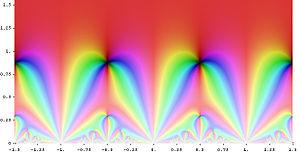
En mathématiques, les séries d'Eisenstein désignent certaines formes modulaires dont le développement en série de Fourier peut s'écrire explicitement.